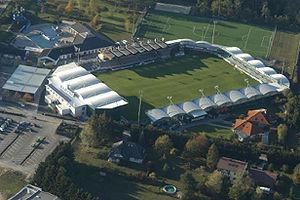
Le FC Pasching est un club autrichien basé à Pasching fondé le 16 mai 2007. Il évolue en deuxième division autrichienne. Il remporte la Coupe d'Autriche en 2013.
L'ASKÖ Pasching est un ancien club autrichien basé à Pasching, fondé le 28 mai 1946 et dissous le 1ᵉʳ juin 2007. Un nouveau club est refondé en juin 2007.